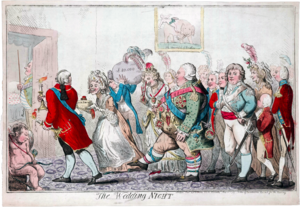
George III fut roi de Grande-Bretagne et roi d'Irlande à partir du 25 octobre 1760 jusqu'à l'union des deux pays le 1ᵉʳ janvier 1801 ; il devint alors roi du Royaume-Uni de Grande-Bretagne et d'Irlande. Il fut également prince-électeur de Hanovre au sein du Saint-Empire romain germanique puis roi de Hanovre à partir du 12 octobre 1814.